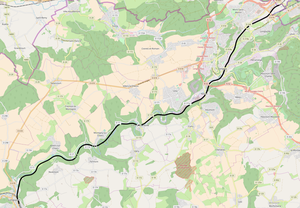
La Ligne de Longuyon à Mont-Saint-Martin (vers Athus) est une ligne ferroviaire française qui relie la ville de Longuyon dans le département de Meurthe-et-Moselle au bassin industriel de Longwy. Prolongée vers Athus en Belgique d'une part et vers Rodange au Luxembourg d'autre part, c'est une ligne internationale qui a été longtemps parcourue par les trains Paris-Est - Luxembourg.